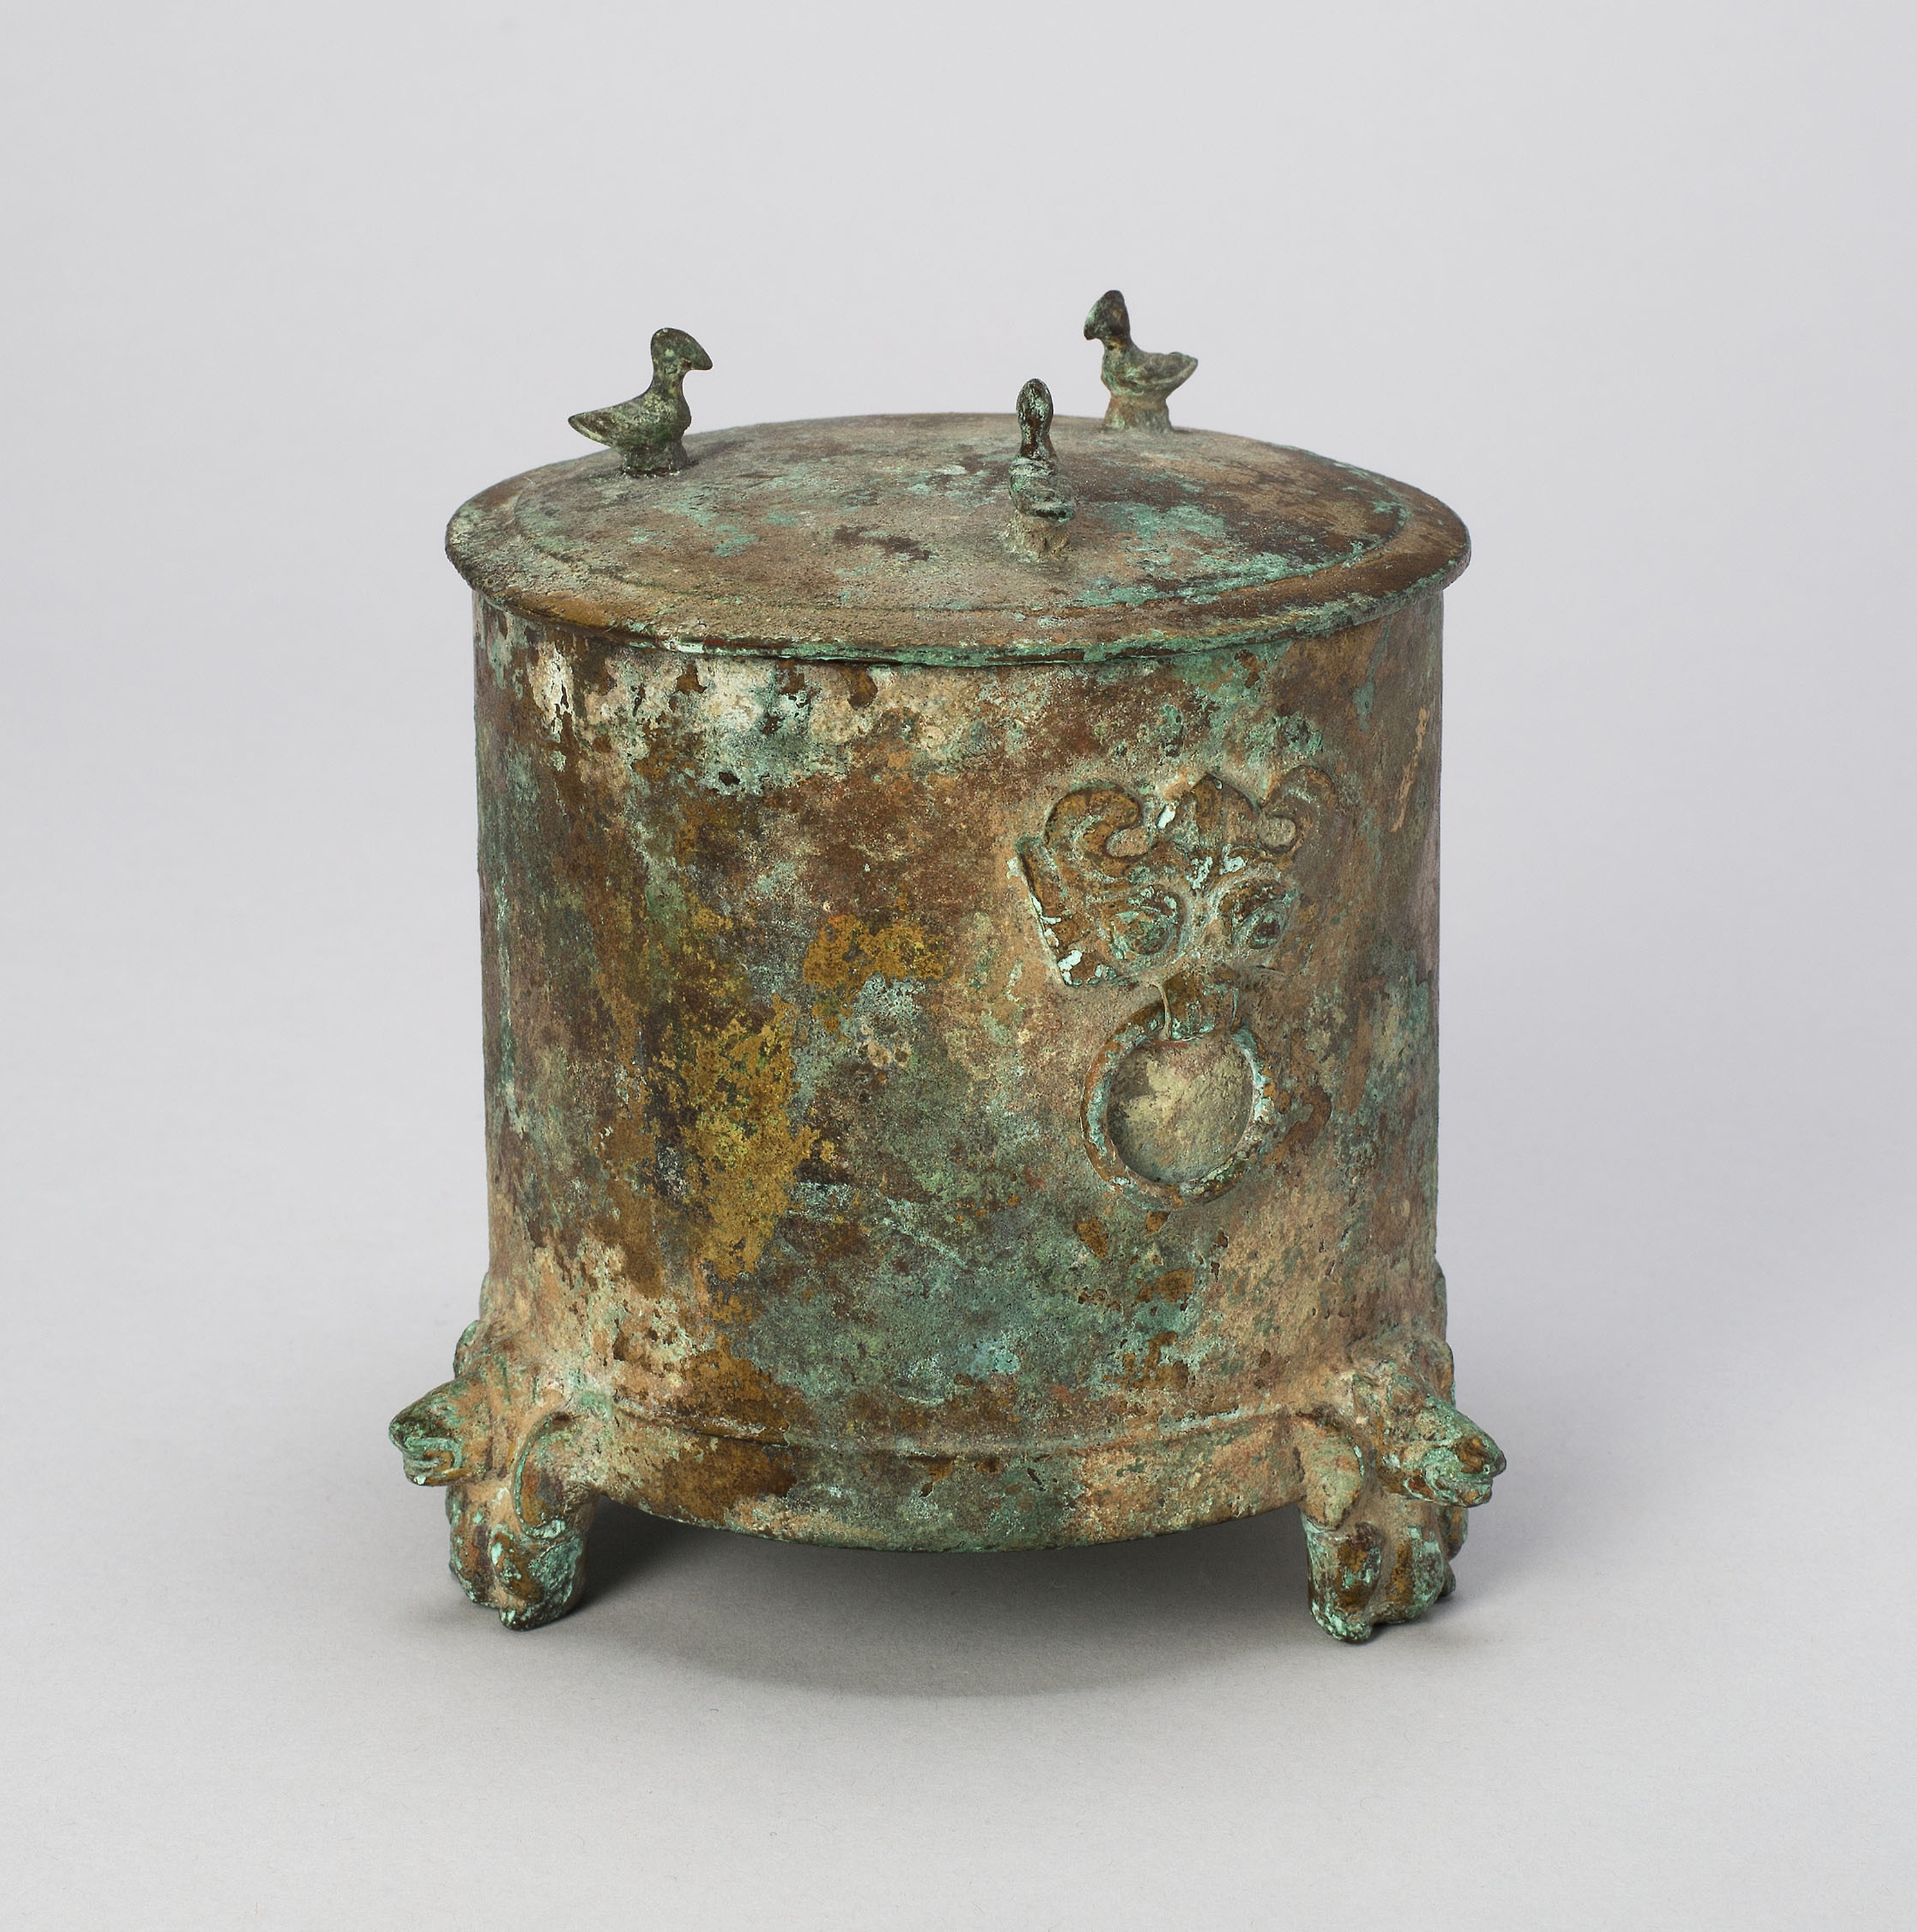
metal, urn, antique, bronze, artifact, earthenware